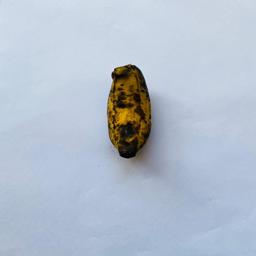
Banana variety: Sabri Kola